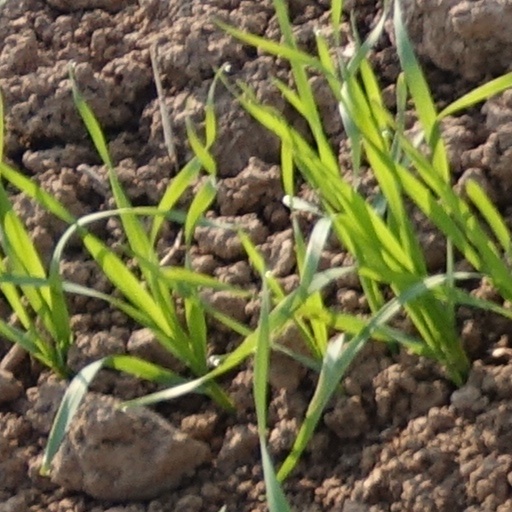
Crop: wheat